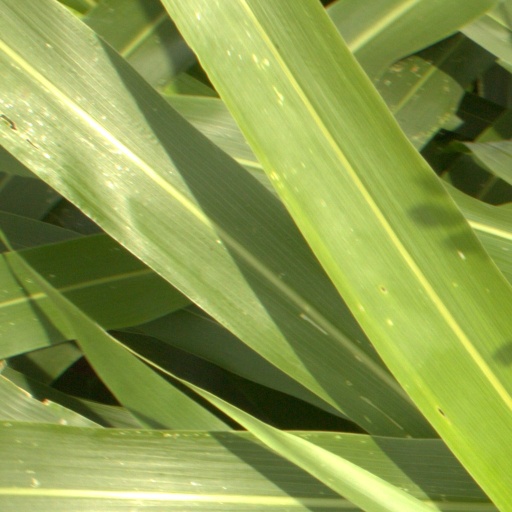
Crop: sorghum